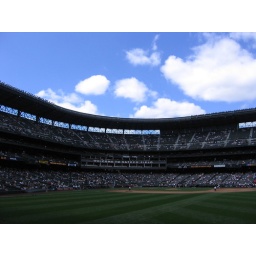
Our amazing seats in row 2 in right center field